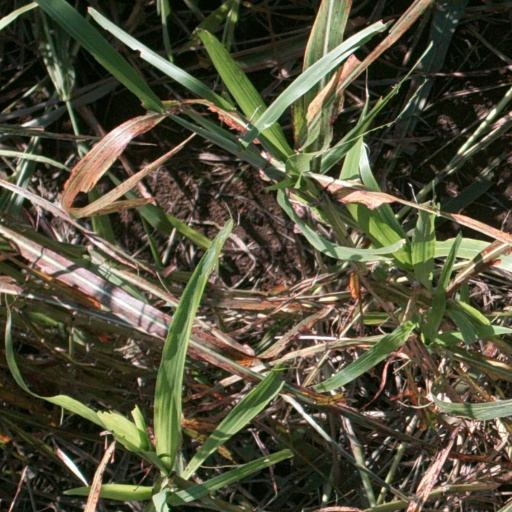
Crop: sorghum